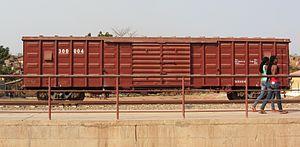
Un des nouveau wagons de marchandises du CFL (Caminho de Ferro de Luanda E.P.). Nouveau en 2011 Português: Um dos novos carruagems de mercadoria do CFL (Caminho de Ferro de Luanda E.P.) na Dondo en 2011
Caminho de ferro de Luanda E.P. est l'exploitant de la ligne ferroviaire de Luanda à Malanje de 424 km, avec une branche de 55 km vers Dondo en Angola. CFL est une empresa publica dépendant directement du ministère des Transports de l'Angola. Lobo de Nascimento est le président de l'entreprise.